1669 eruption of Mount Etna

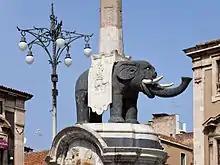
Elephant Fountain in Catania

The eruption is also known as the Great eruption and the year of great ruin by contemporaries. News of the eruption spread to England, France, Portugal, Ireland, and Scotland, where government news pamphlets about the eruption were published. The news reached as far as Cambridge, Massachusetts, in North America. The noted Canary Islands poet Juan Bautista Poggio y Monteverde may have drawn inspiration from the eruption. The 1669 eruption has been portrayed in a number of contemporaneous iconographic works and is the most commonly depicted eruption of Etna in its iconography. After 1669, the number of large eruptions of Etna decreased and the interest in portraying the volcano and its eruptions waned as a consequence.